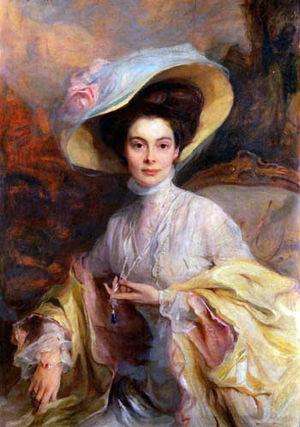
Cécilie Augusta Marie de Mecklembourg-Schwerin, née le 20 septembre 1886 à Schwerin et morte le 6 mai 1954 à Bad Kissingen, est une duchesse de Mecklembourg-Schwerin, devenue par son mariage princesse royale de Prusse et de l'Empire allemand.
Cet article présente la mode au XXᵉ siècle en Europe.